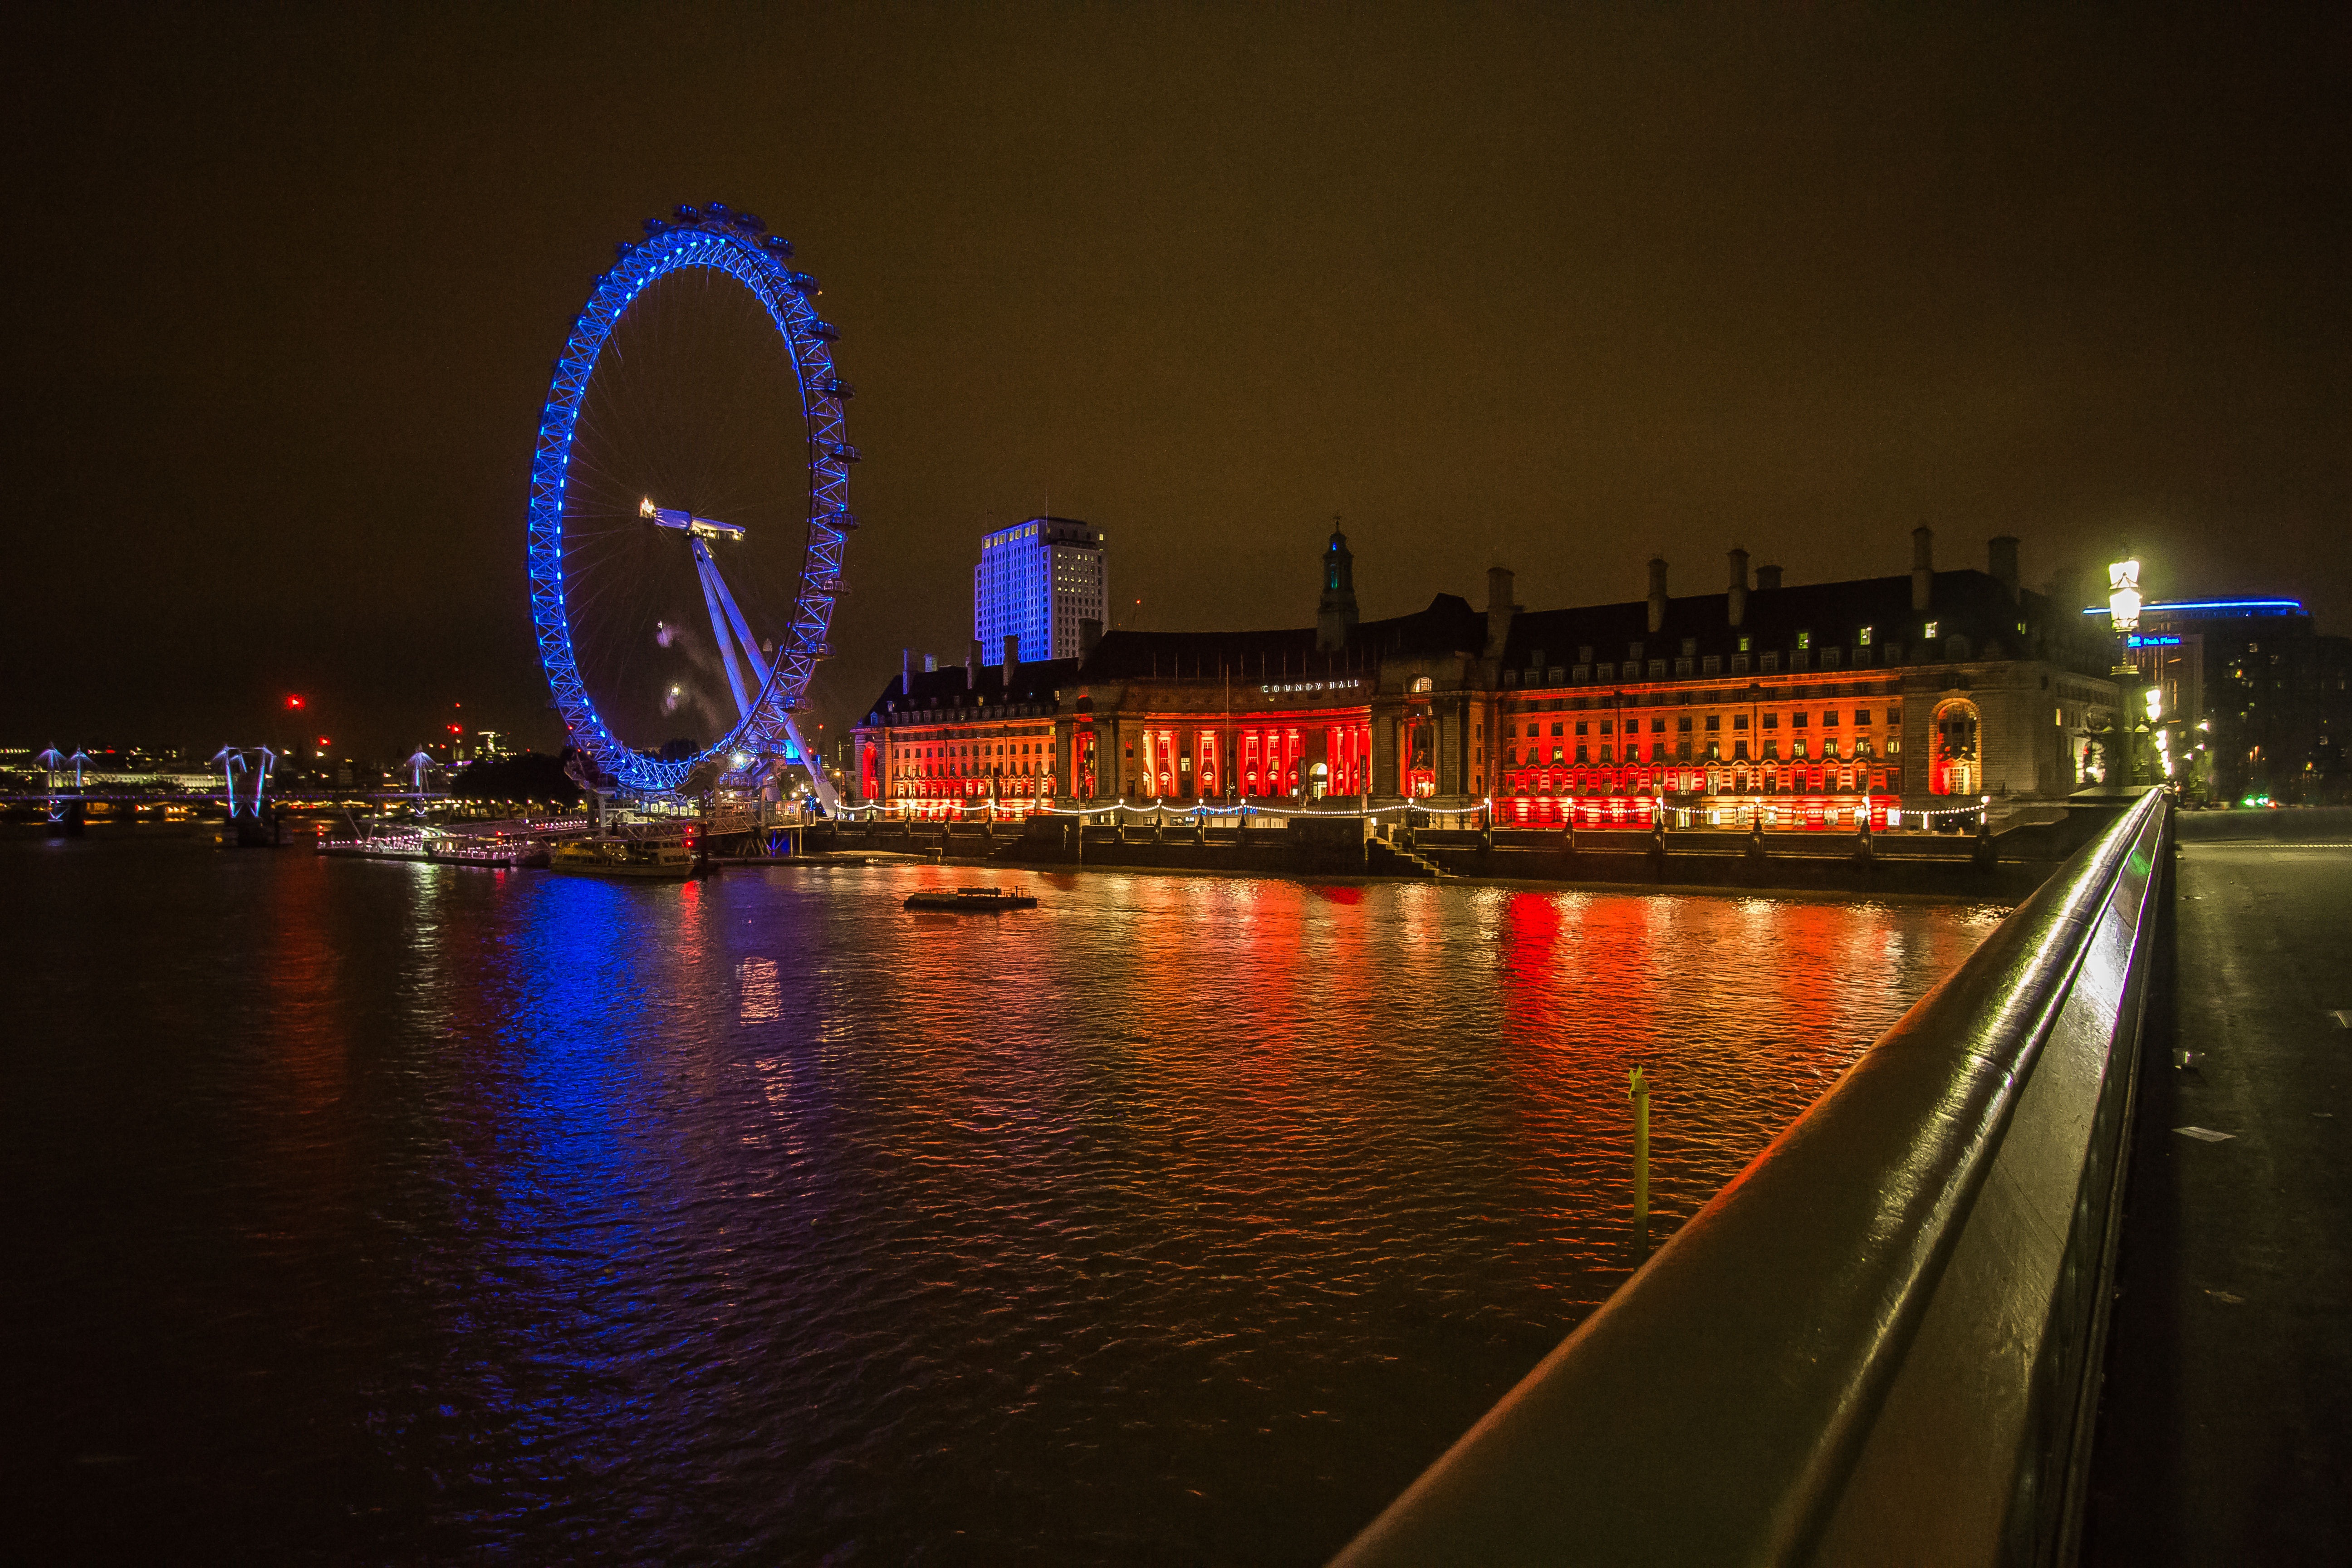
light, skyline, night, city, cityscape, dusk, evening, reflection, darkness, lighting, england, london, westminster